Amélie

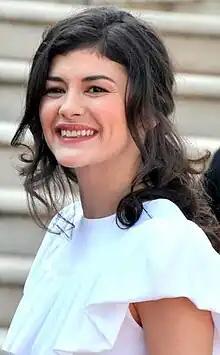
Tautou's performance was acclaimed and earned her César and BAFTA nominations for Best Actress.

The film was released in France, Belgium, and French-speaking western Switzerland in April 2001, with subsequent screenings at various film festivals followed by releases around the world. It received limited releases in North America, the United Kingdom, and Australasia later in 2001.